Azastene

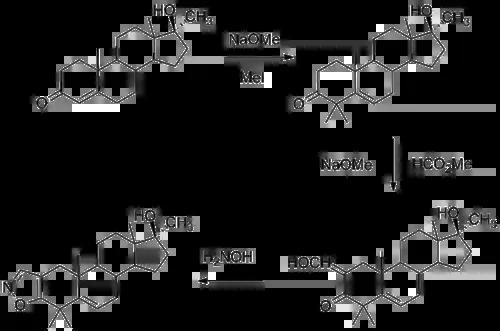
Azastene synthesis:

One synthesis of this compound involves initial alkylation of methyl testosterone by means of strong base and methyl iodide to afford the 4,4-dimethyl derivative. Formylation with alkoxide and methyl formate leads to the 2-hydroxymethyl derivative. Reaction of this last with hydroxylamine leads to formation of an isoxazole ring. There is then obtained azastene.